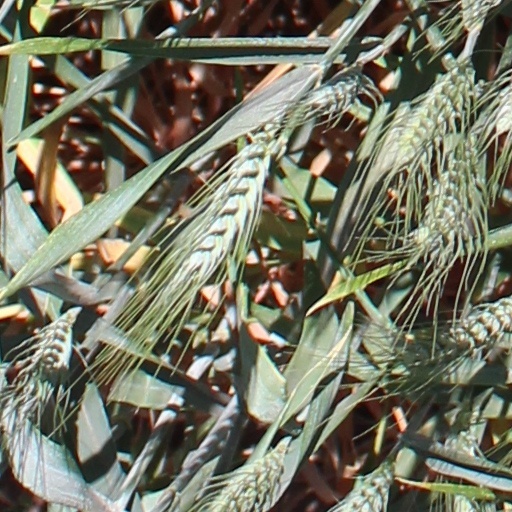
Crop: wheat